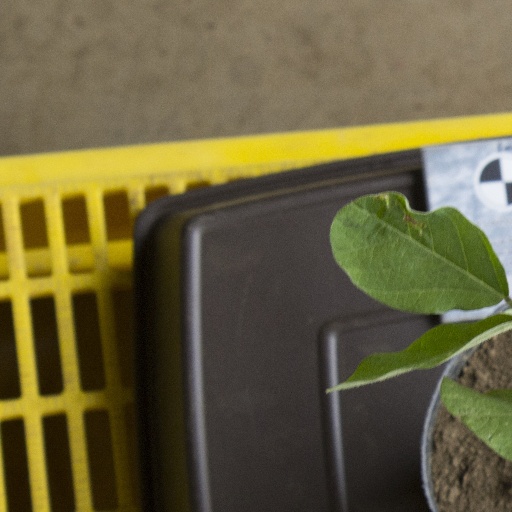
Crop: soybean